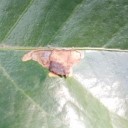
Label: Miner